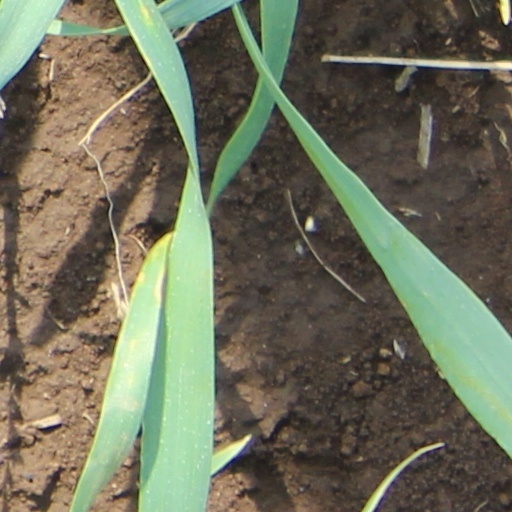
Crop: wheat